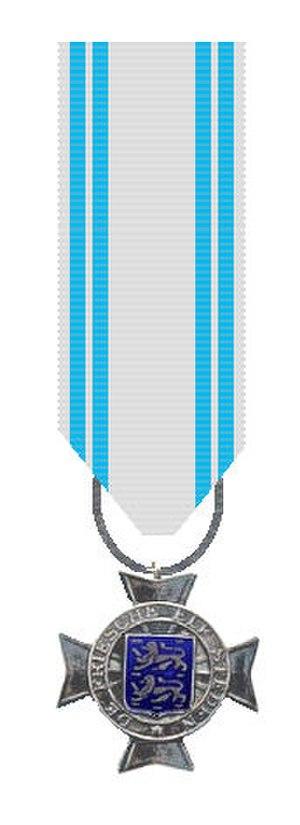
L'Elfstedentocht est une course mythique d'endurance en patinage de vitesse, très populaire aux Pays-Bas.